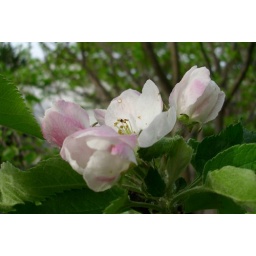
Photo taken of the apple tree in front of my house on May 19, 2010.